Benjamin Barg

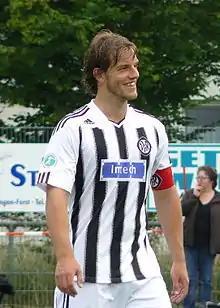
Benjamin Barg in 2011

Benjamin Barg (born 15 September 1984) is a German footballer who plays for FC 08 Villingen. He is the brother of Thorsten Barg.